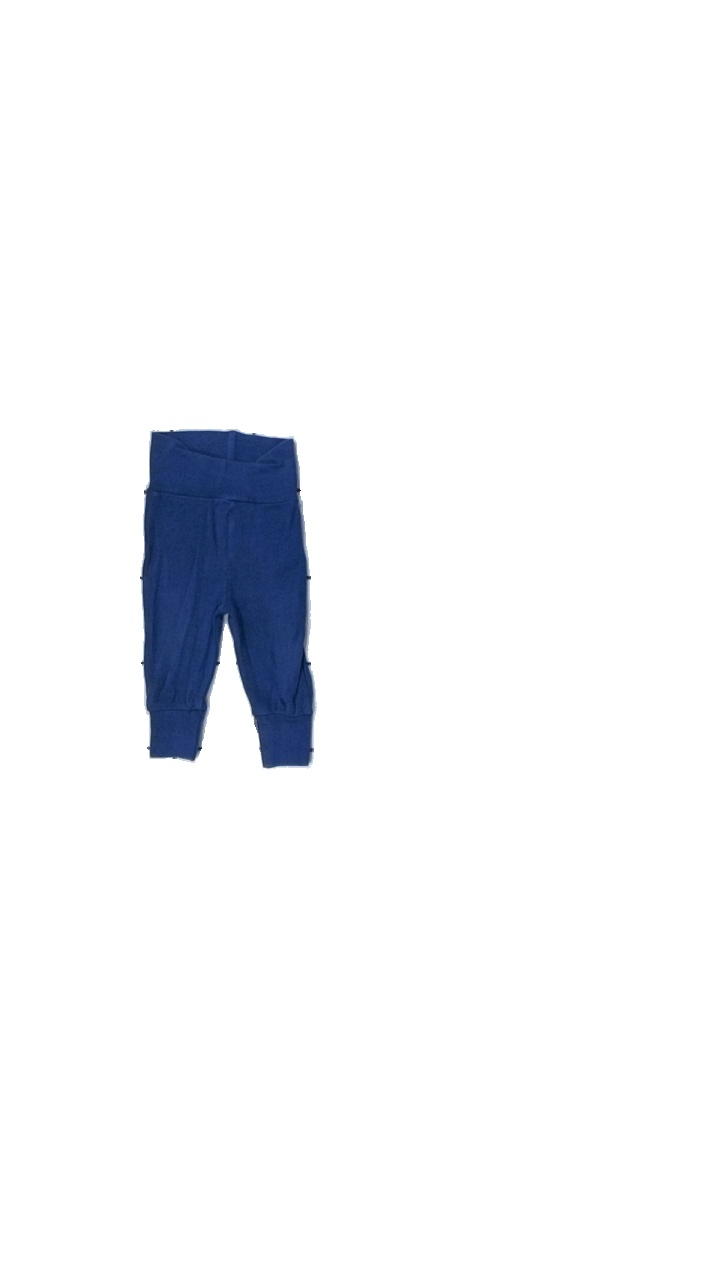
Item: Tights (Children)
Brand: Missing
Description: blå tights, urtvättad
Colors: Blue
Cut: Regular
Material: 100% cotton
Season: All
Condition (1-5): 2
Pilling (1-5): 2
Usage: Export
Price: <50